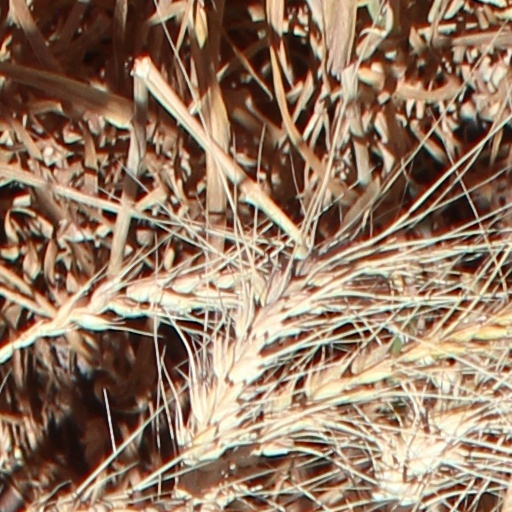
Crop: wheat